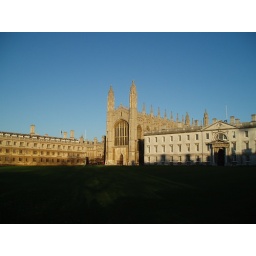
Not a cloud in the sky and the shadows deep.